Jameis Winston

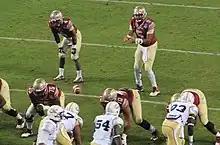
Winston receiving a snap in the 2014 ACC Championship.

Winston started 13 games his redshirt sophomore season. He did not play in one game due to suspension. After a 13–0 regular season, the Seminoles were selected to play in the 2015 Rose Bowl, a semifinal game in the College Football Playoff, against Oregon. Oregon would win the game by a score of 59–20, giving Winston his only loss as a starter during his college career. Winston finished the season with a conference-leading 3,907 passing yards and 25 touchdowns. He finished in sixth place in the Heisman Trophy voting in 2014.